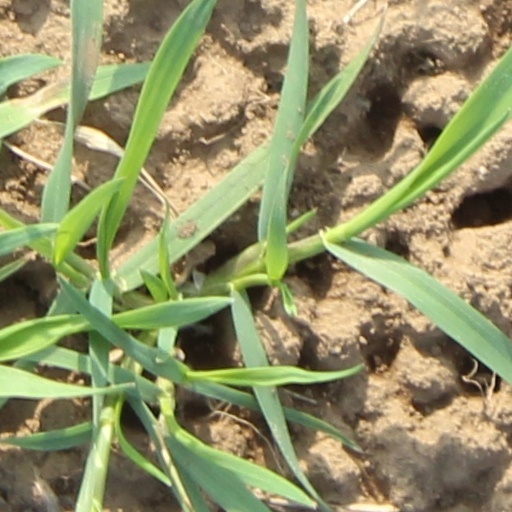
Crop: wheat